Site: brandenburg
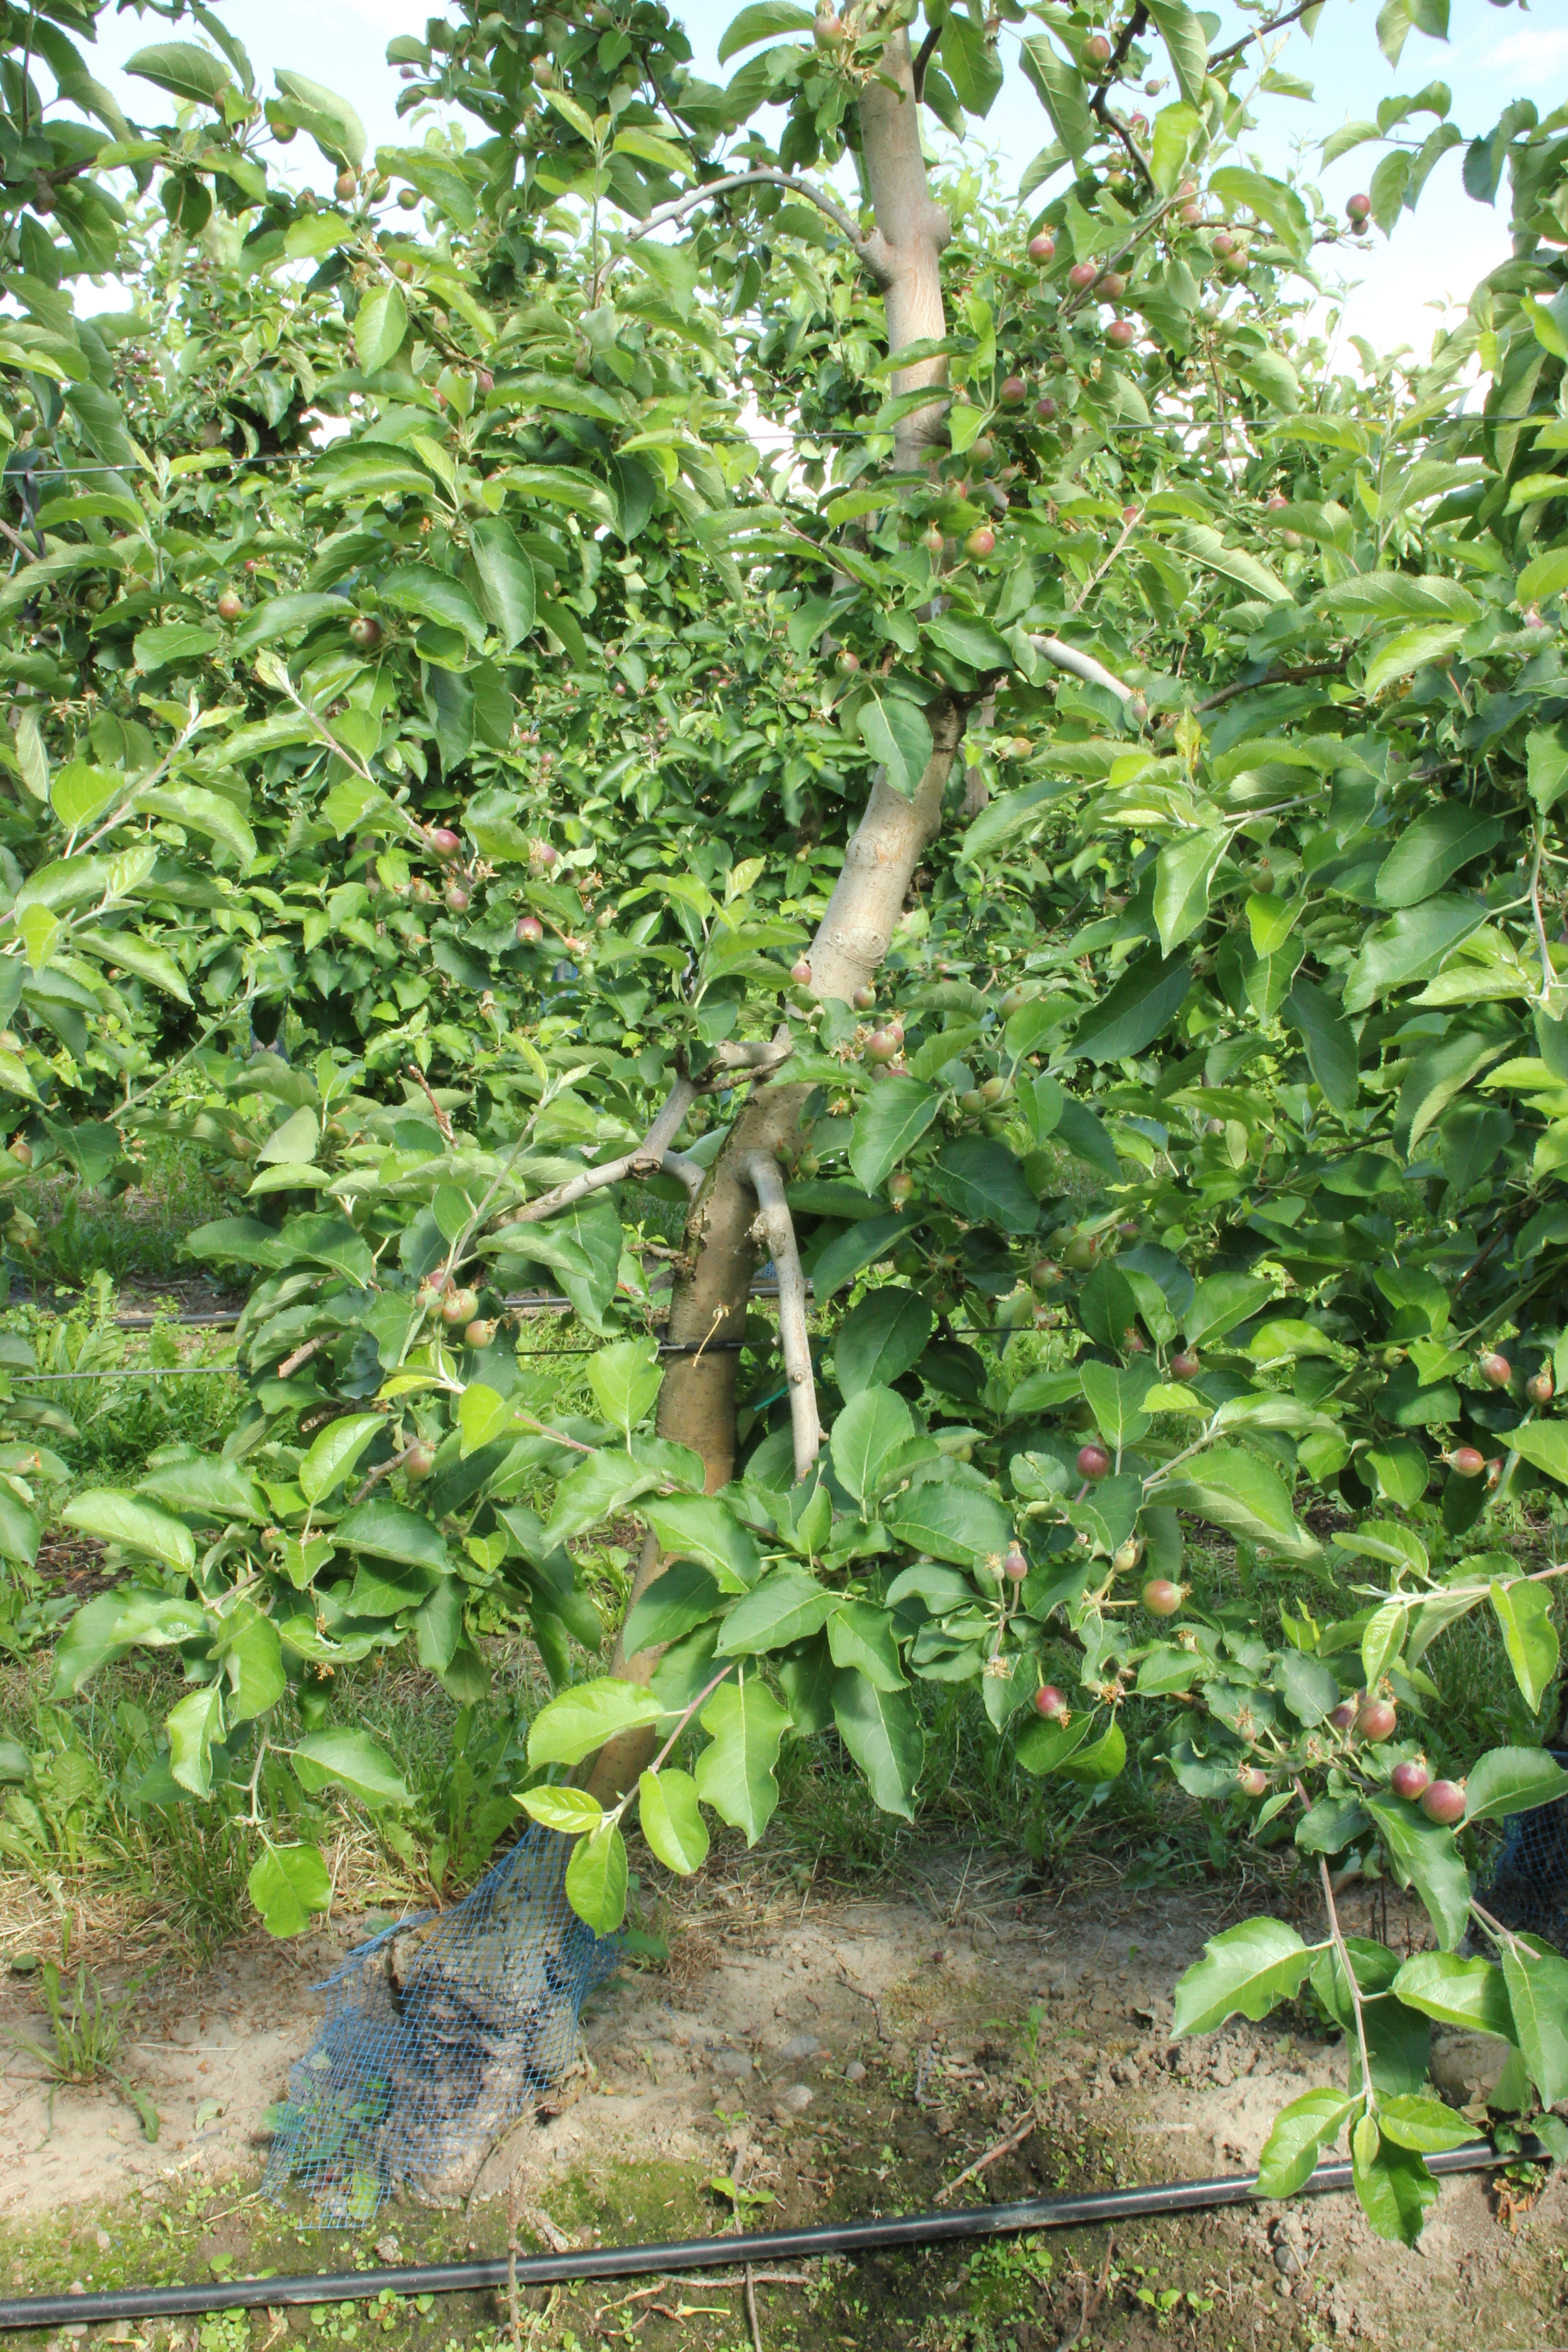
Growth stage (BBCH 72): Development of fruit